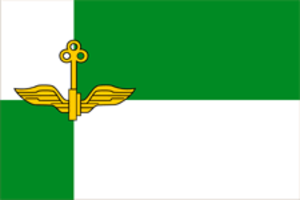
Tynda est une ville de l'oblast de l'Amour, en Russie. Sa population s'élevait à 32 920 habitants en 2019.